Viagra Boys

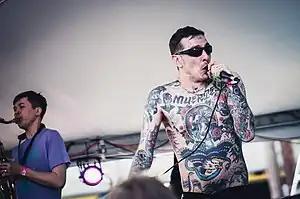
Viagra Boys performing in March 2019

Viagra Boys is a Swedish punk band formed in Stockholm in 2015. The line-up currently consists of lead singer Sebastian Murphy alongside musicians Linus Hillborg (guitar), Elias Jungqvist (keyboards), Henrik "Benke" Höckert (bass), Tor Sjödén (drums), and Oskar Carls (saxophone). The band's lyrics are known for using satire and dark humour to criticise hypermasculinity and far-right conspiracy theories.